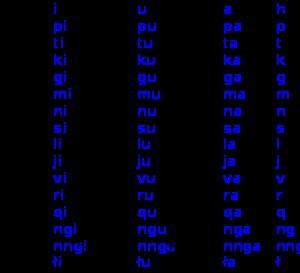
Le syllabaire inuktitut est un alphasyllabaire utilisé au Nunavut et au Nunavik, au Canada, pour écrire l'inuktitut.